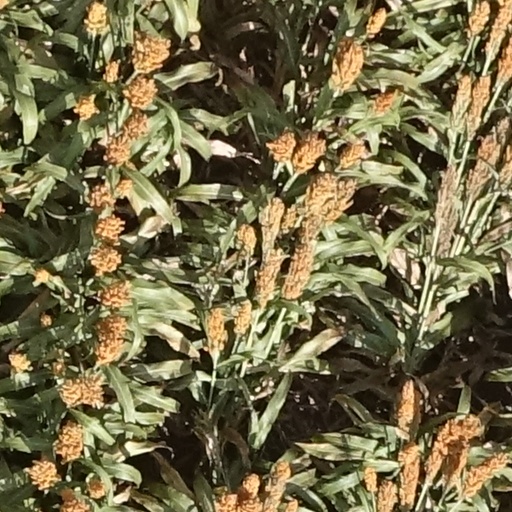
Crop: sorghum